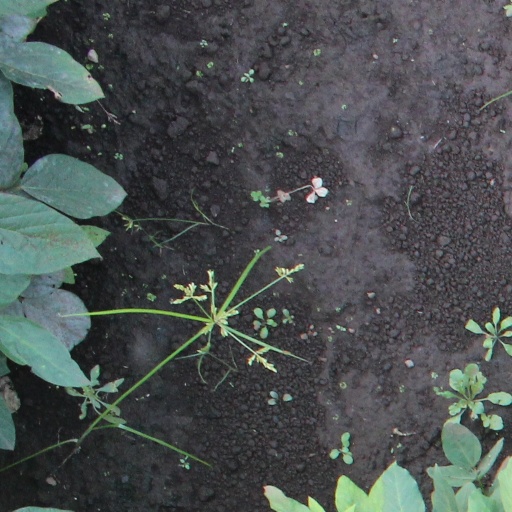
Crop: soybean